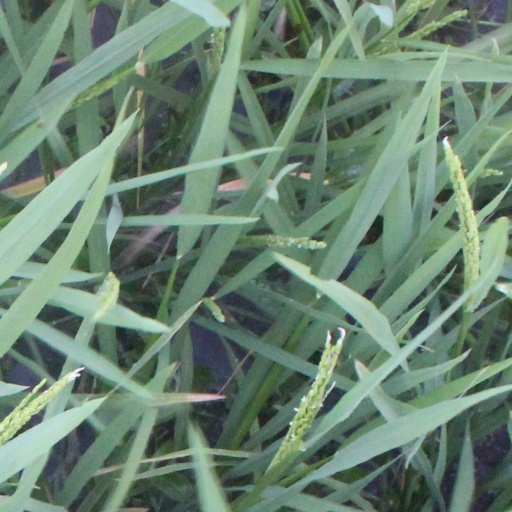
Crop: rice